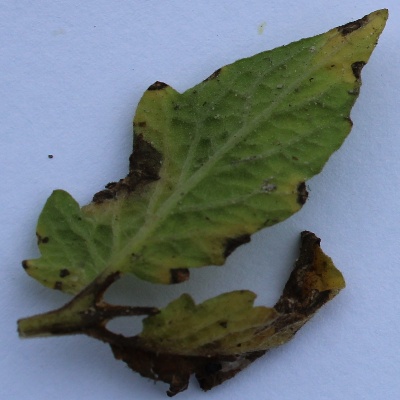
Crop: Tomato
Condition: septoria leaf spot